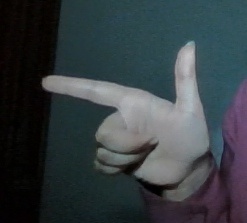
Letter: yaa